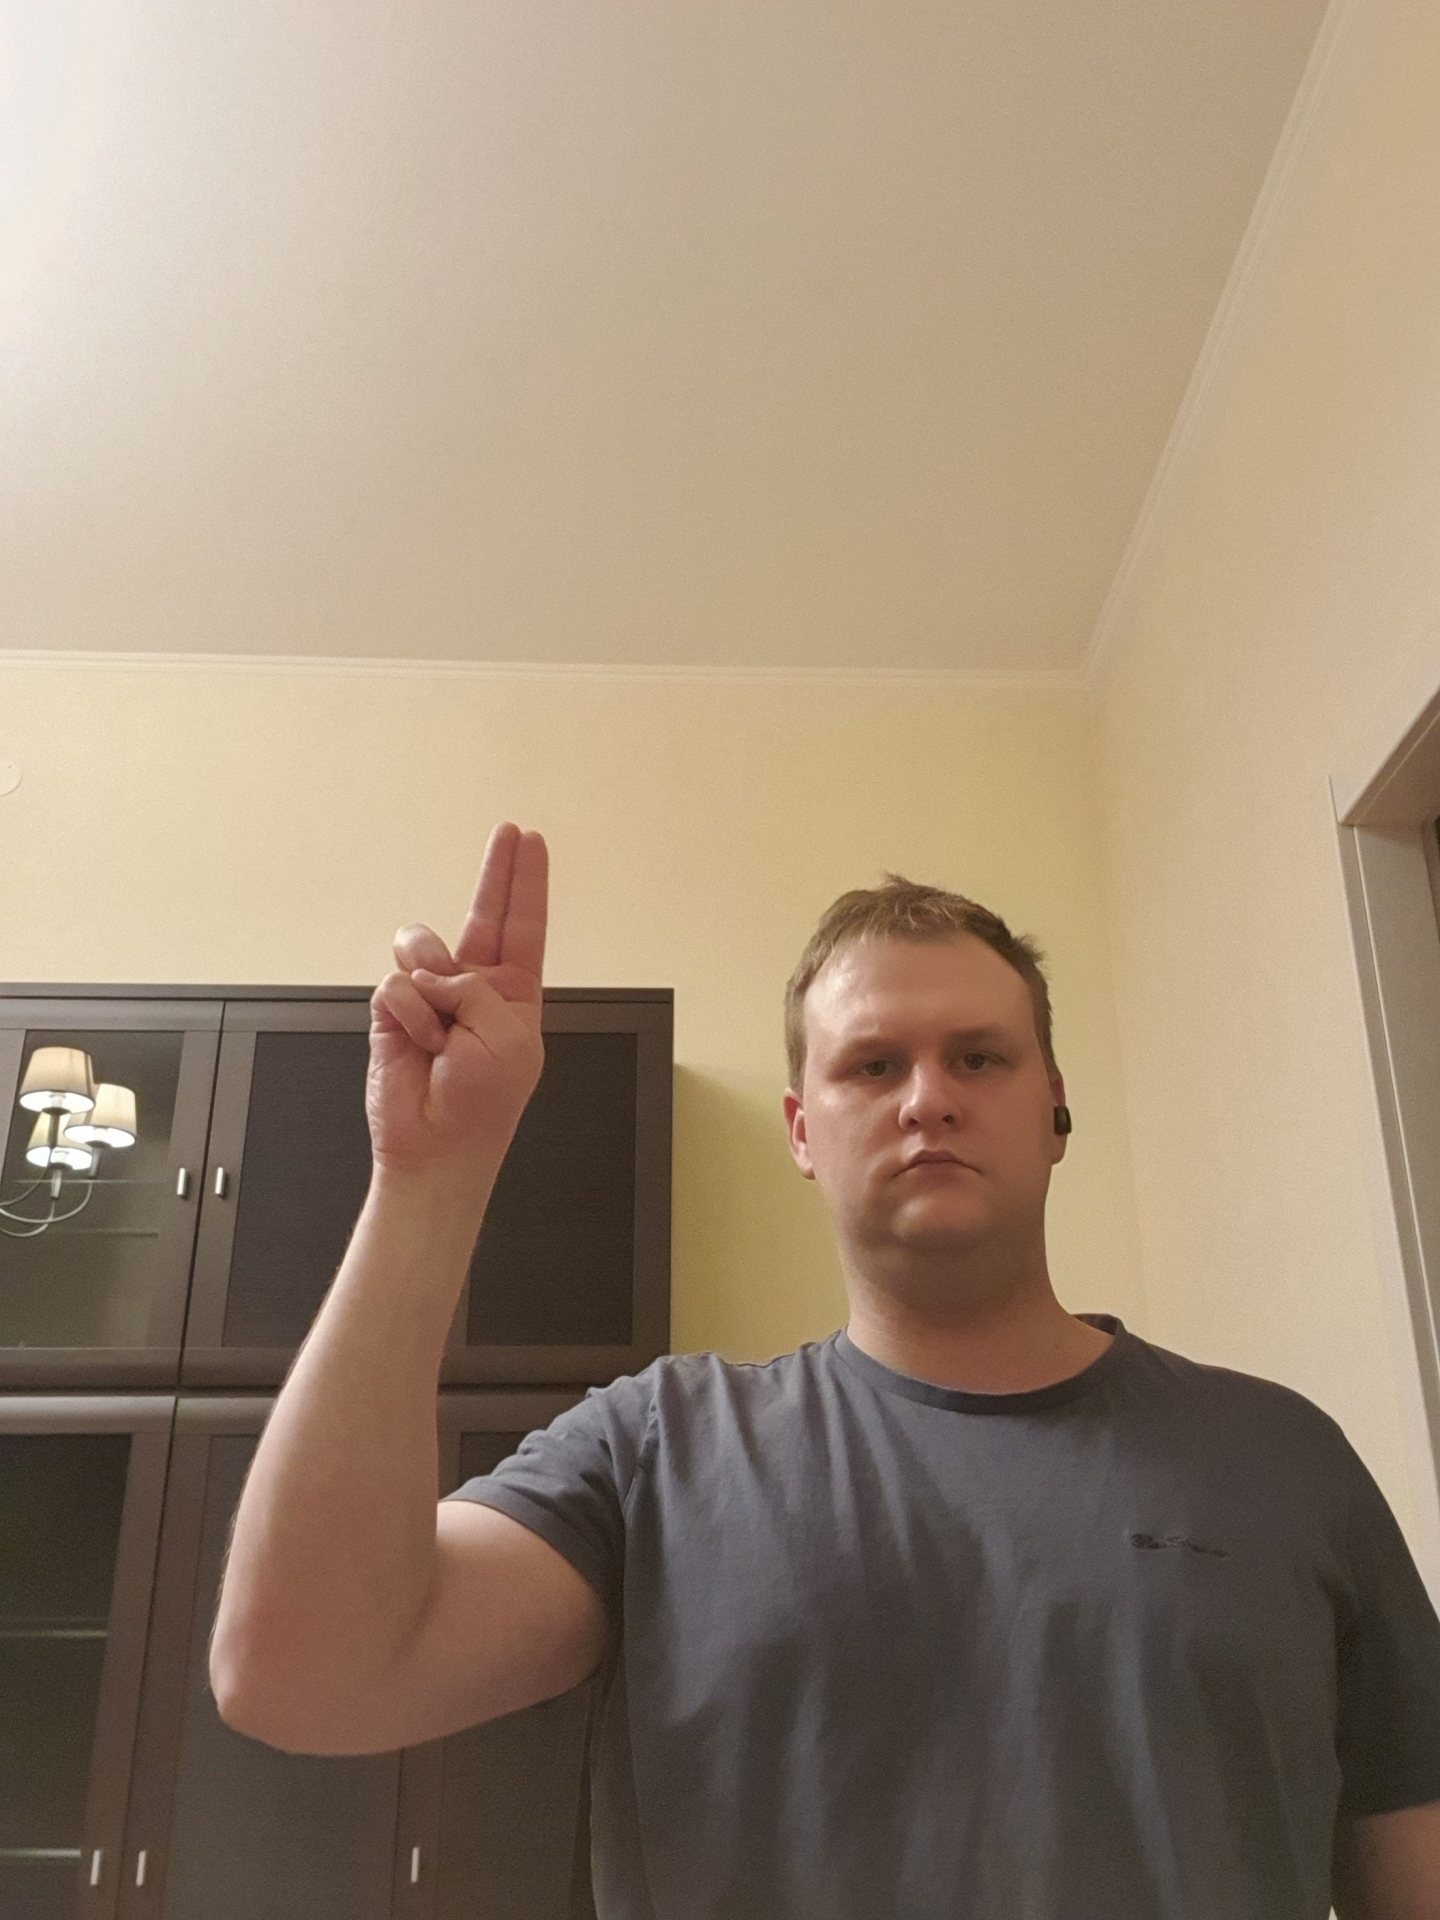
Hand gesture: two_up